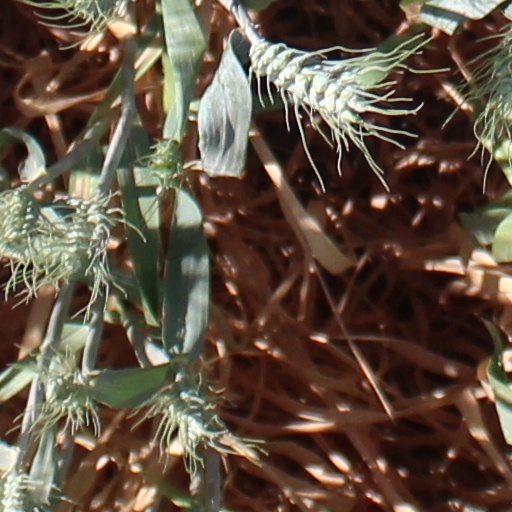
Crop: wheat